James the Great

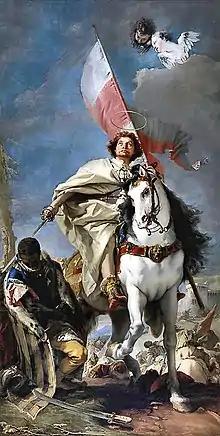
Saint James as the Moor-killer by Giovanni Battista Tiepolo (Museum of Fine Arts, Budapest). His mantle is that of his military order.

James was born into a family of Jewish fishermen on the Sea of Galilee. His parents were Zebedee and Salome. Salome was a sister of Mary (mother of Jesus) which made James the Great a cousin of Jesus. James is styled "the Greater" to distinguish him from the other apostle James "the Lesser," with "greater" meaning older or taller, rather than more important. James the Great was the brother of John the Apostle.